1983 Tel Aviv Open

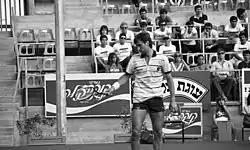
Christoph Zipf in «Grand Prize Tournament» 1983 Tel Aviv Open

The 1983 Tel Aviv Open was a men's tennis tournament played on outdoor hard courts that was part of the 1983 Volvo Grand Prix. It was played at the Israel Tennis Centers in the Tel Aviv District city of Ramat HaSharon, Israel and was held from October 10 to October 15, 1983. It was the fourth edition of the tournament. Unseeded Aaron Krickstein won the singles title to become the youngest ever player to win a singles ATP title.